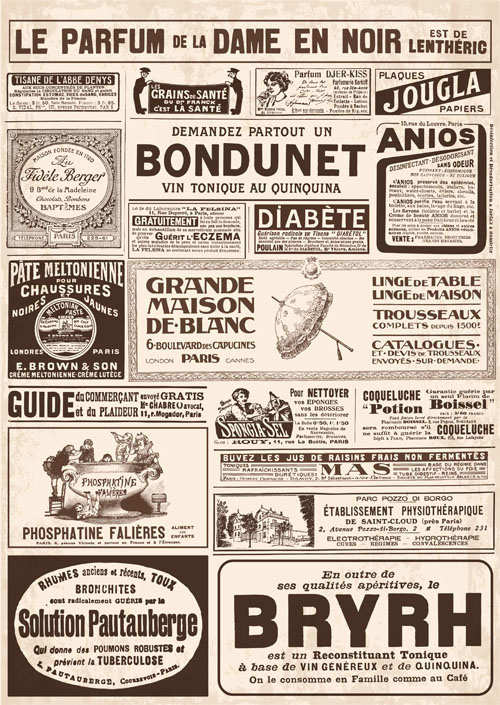
Label: paper